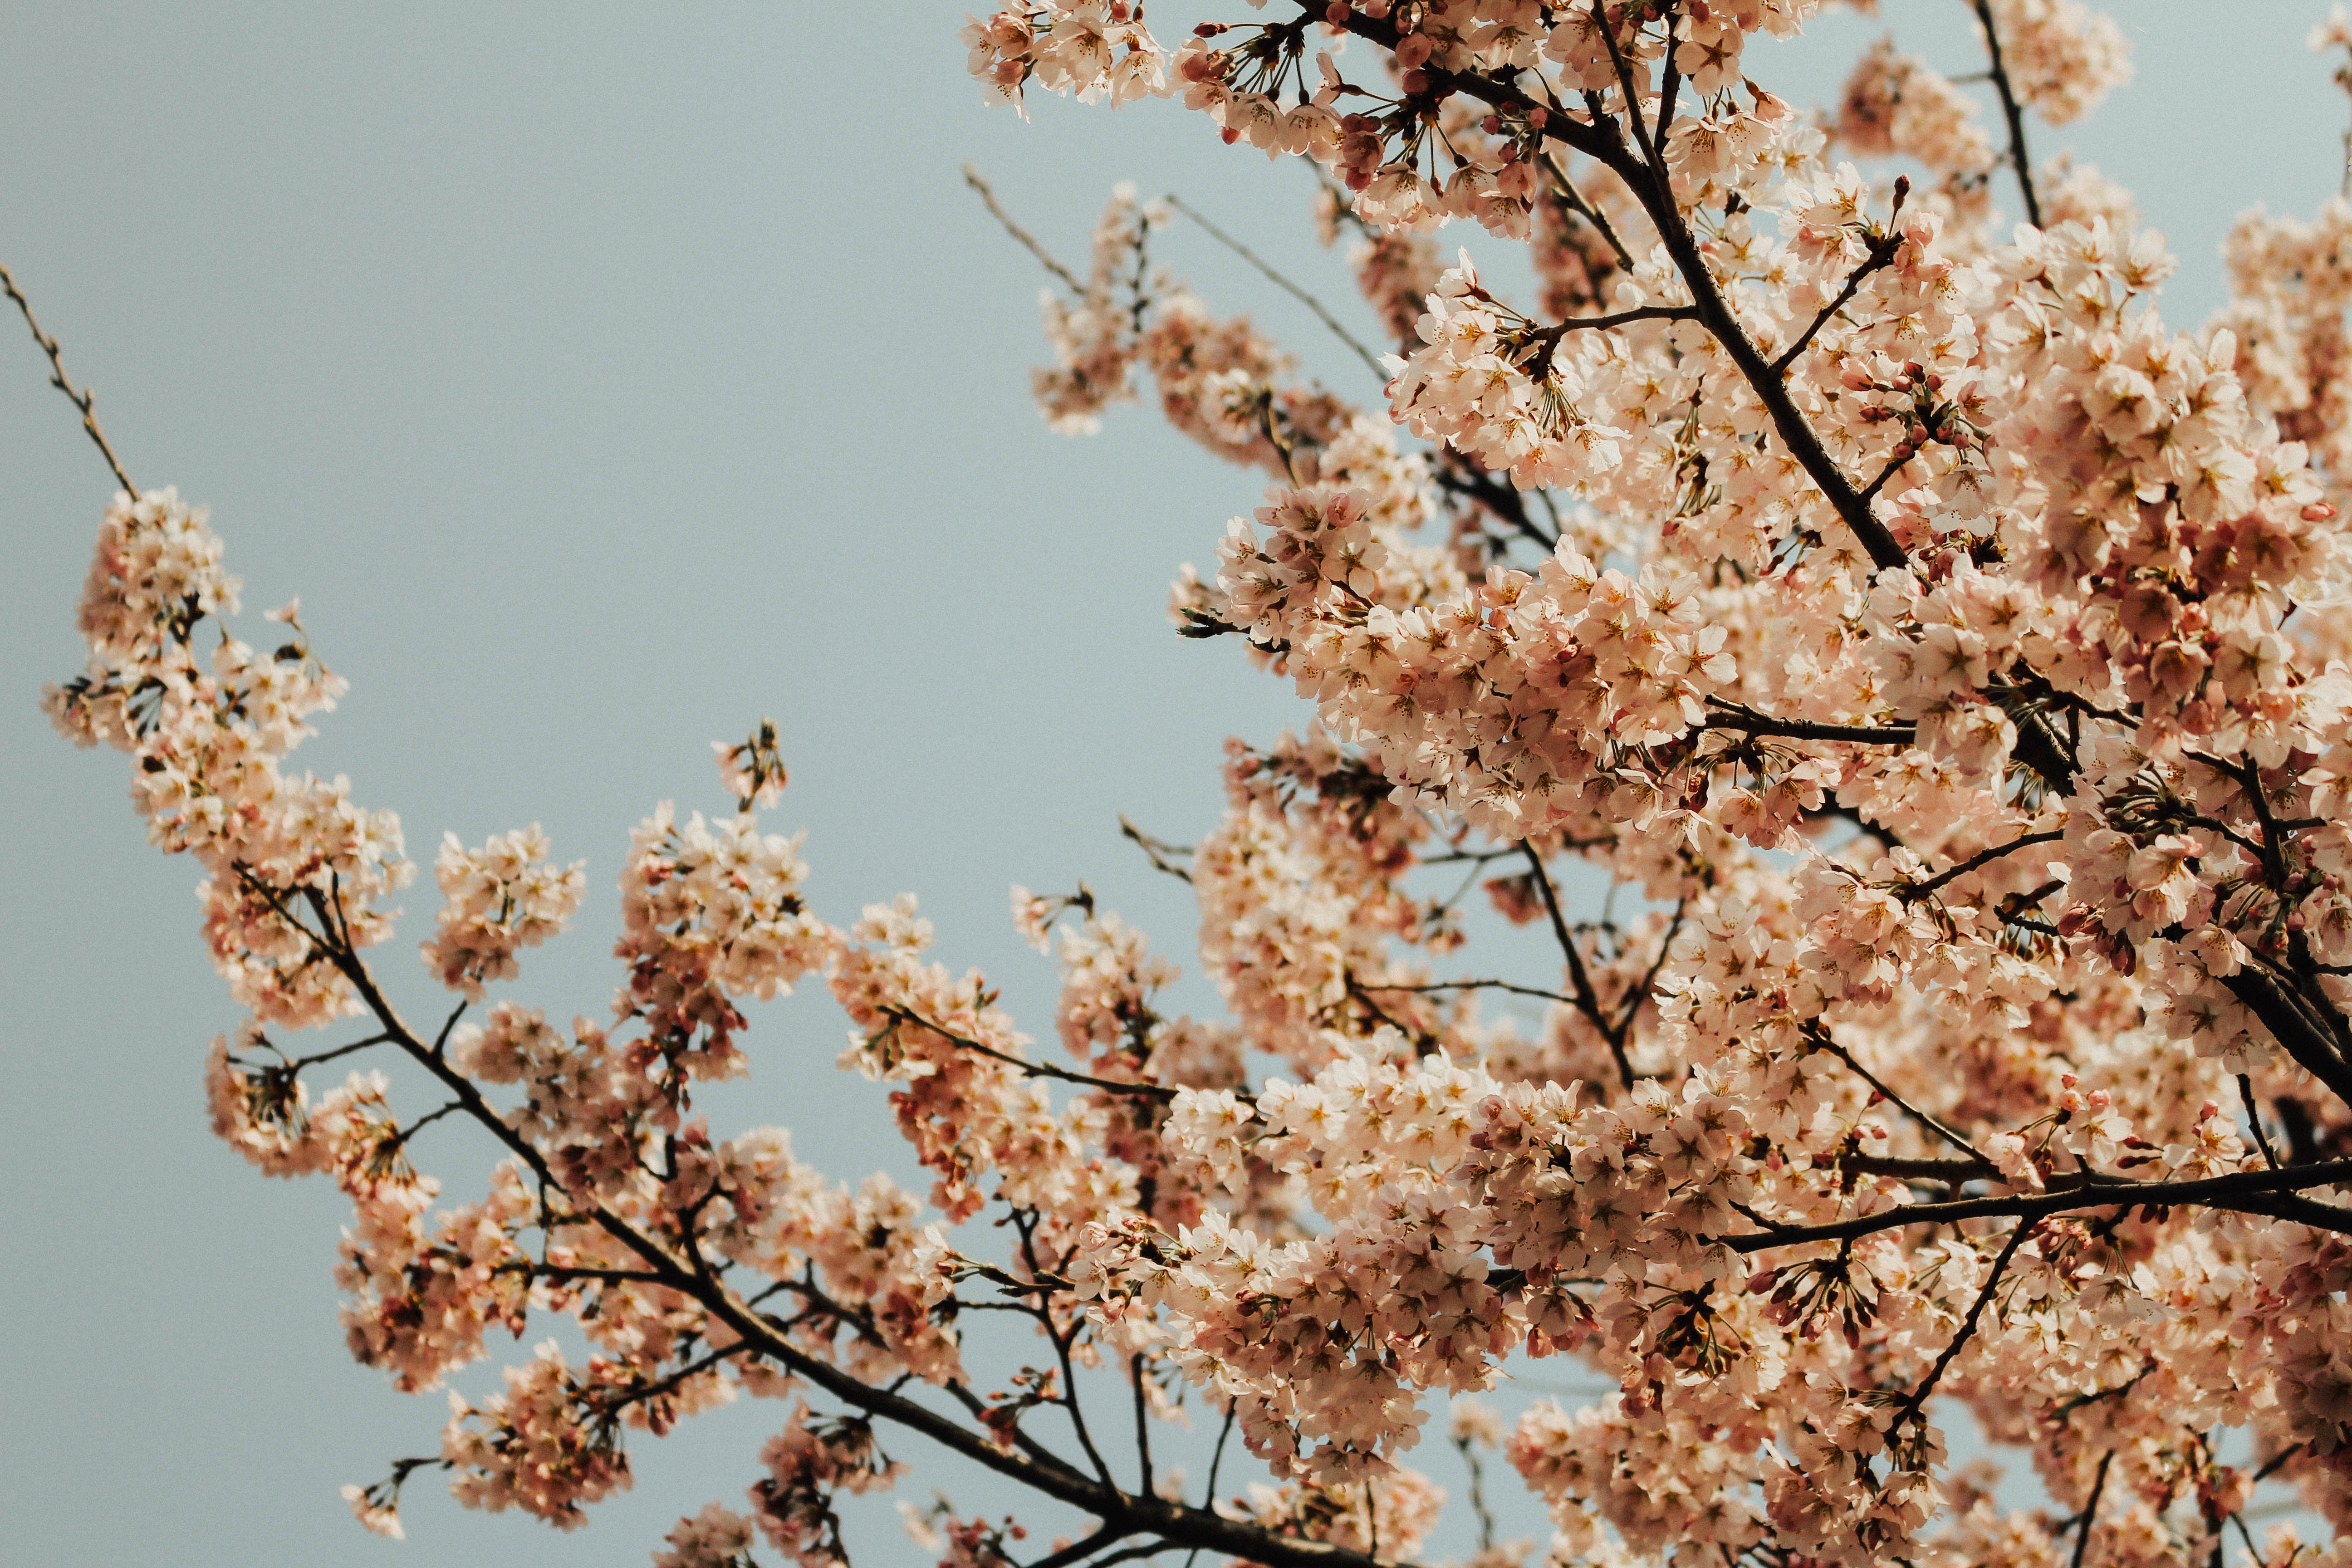
tree, branch, blossom, plant, flower, food, spring, produce, pink, season, cherry blossom, twig